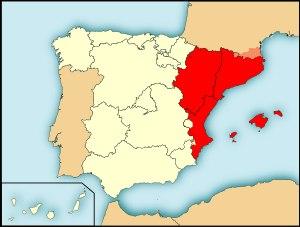
Les conversions forcées des musulmans d'Espagne sont décidées par une série d'édits interdisant l'islam en terres d'Espagne au début du XVIᵉ siècle. Elles ont lieu à des moments différents dans chacun des royaumes espagnols : de 1500 à 1502 en Castille, de 1515 à 1516 en Navarre, puis de 1523 à 1526 en Aragon.